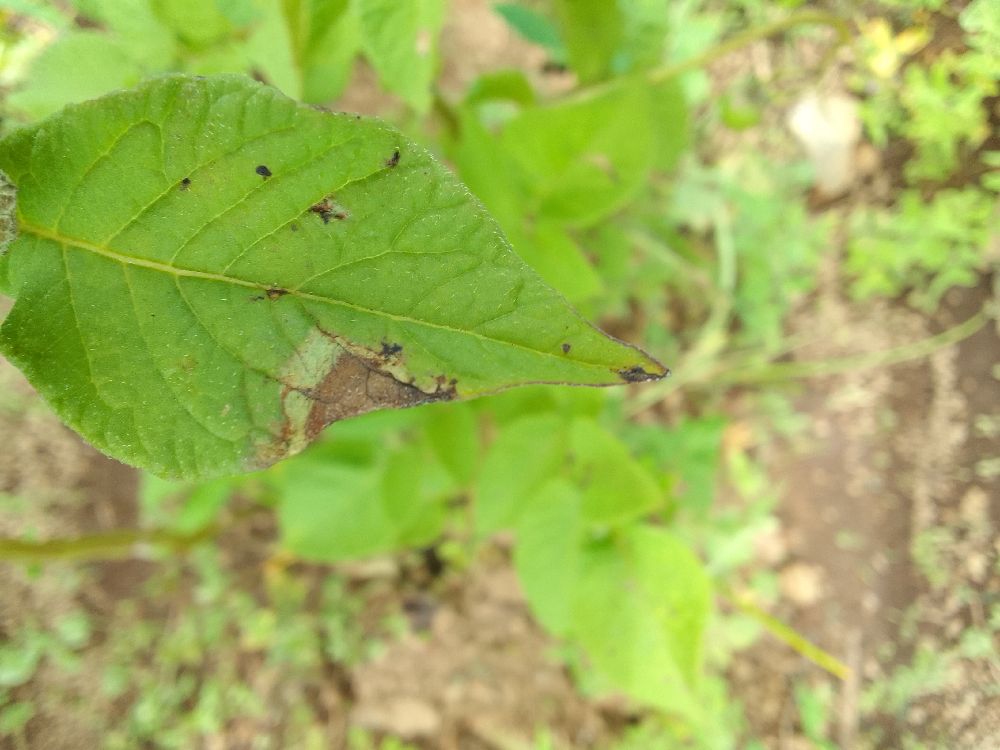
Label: Late blight